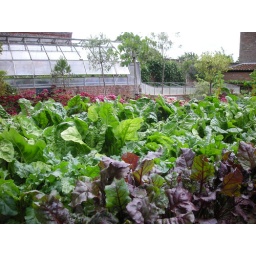
Nice mix of vegetables and flowers in the kitchen garden at Oxburgh Hall